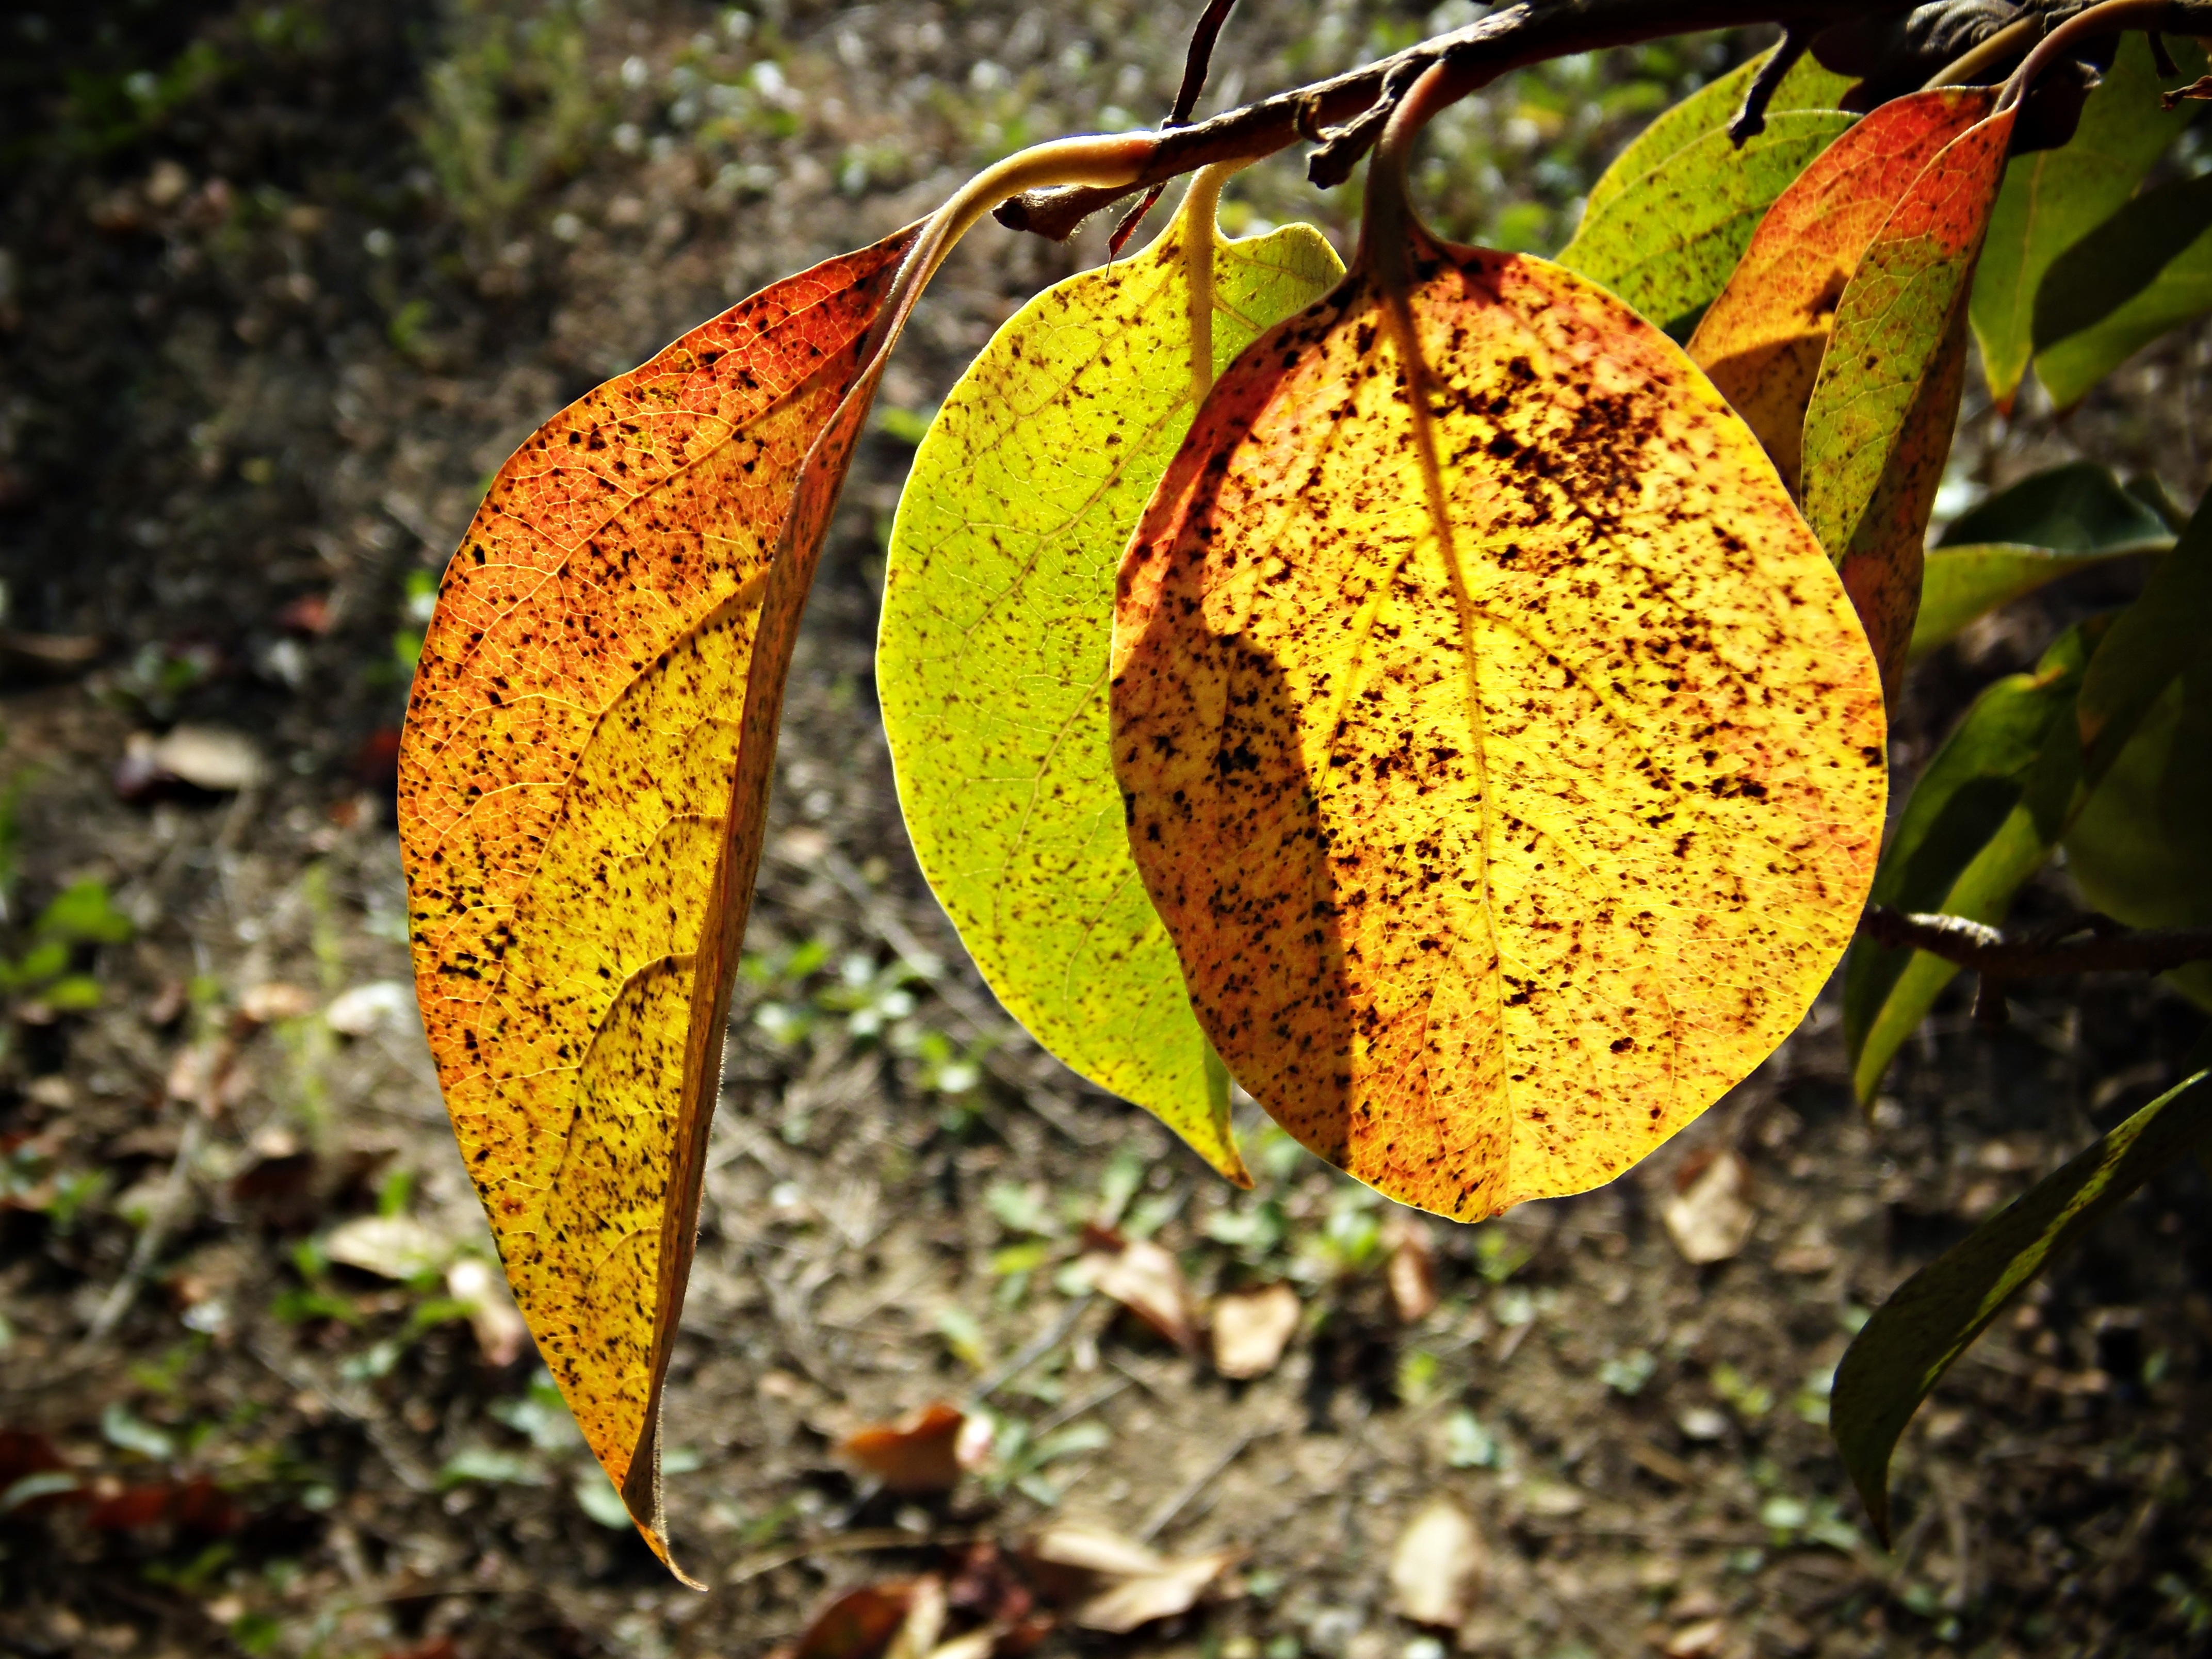
tree, nature, plant, leaf, flower, produce, autumn, botany, yellow, flora, season, fauna, dry leaf, wildflower, close up, trees, leaves, colors, deciduous, autumn leaves, golden autumn, yellow sheet, macro photography, flowering plant, land plant